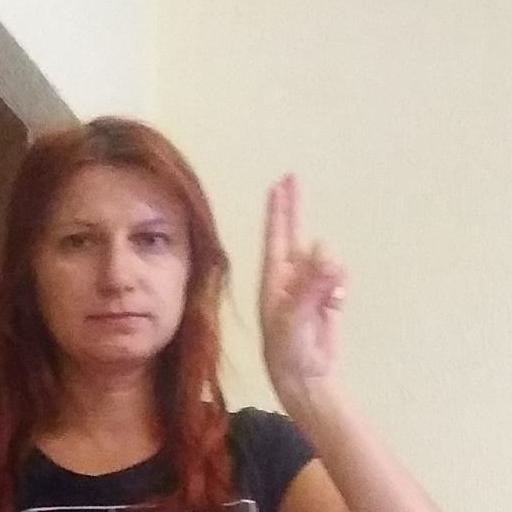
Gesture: two_up